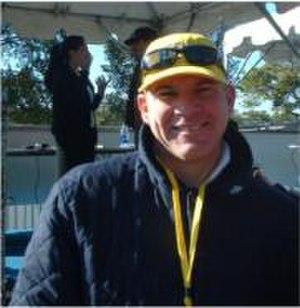
Bob Roll est un ancien coureur cycliste américain, né le 7 juillet 1960 à Oakland.